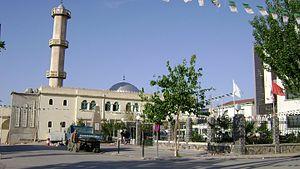
Commune Emir Abdelkader en 2011, Wilaya de Jijel (Algérie)
Emir Abdelkader est une commune de la wilaya de Jijel en Algérie.